William Saroyan

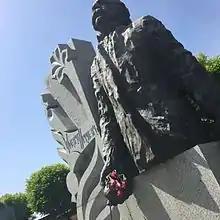
William Saroyan's tomb at Yerevan's Komitas Pantheon

In 2008, a monument was erected in honor of Saroyan in Mashtots Avenue in Yerevan (sculptor David Yerevantsi, architects Ruben Asratyan and Levon Igityan).